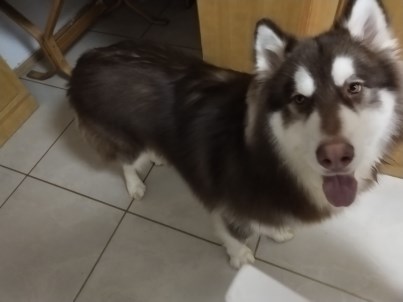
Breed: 1324-n000004-malamute